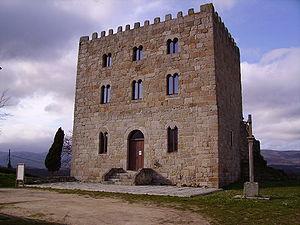
Tour restaurée de la forteresse Castillo de Castrodouro, située à Alfoz en Galice (Espagne) dans la province de Lugo, ayant appartenu a Pero Pardo de Cela. Forteresse mythifiée par l'historiographie galleguiste. En 2006 y furent organisées des journées consacrées à Pardo de Cela . Galego: Castelo do Castrodouro, atópase na parroquia do Castro, no concello de Alfoz e debe a súa fama á súa relación co mariscal Pardo de Cela. Português: Castelo de Castrodouro. Castelo de Castrodouro, Espanha: Torre de Menagem.
Pero Pardo de Cela Aguiar e Ribadeneira, connu aussi comme Don Pedro Pardo de Cela, est un noble galicien du XVᵉ siècle exécuté le 17 décembre 1483 devant la cathédrale de Mondoñedo par ordre du gouverneur du royaume de Galice nommé par les Rois Catholiques. Pero Pardo de Cela est peu étudié par l'historiographie, les différents épisodes de sa vie, symbolisent la lutte pour conserver des caractéristiques autochtones face à la domination des rois catholiques, ces épisodes sont connus essentiellement par les légendes et la littérature populaire de Galice.